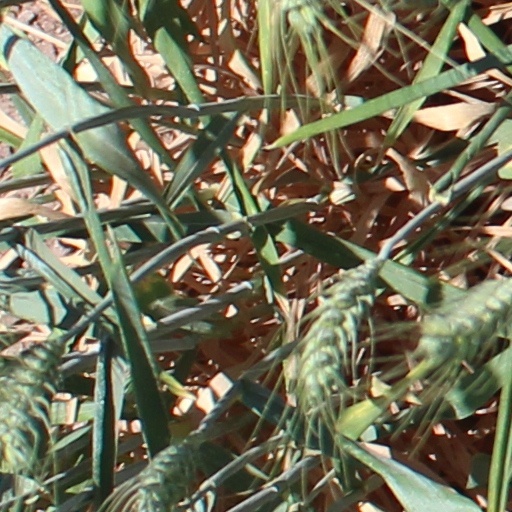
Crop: wheat